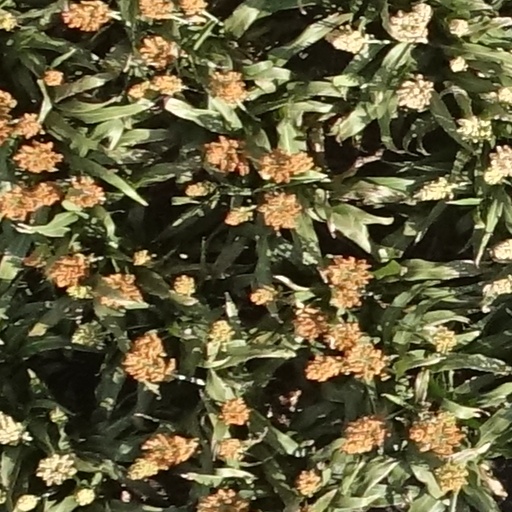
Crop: sorghum